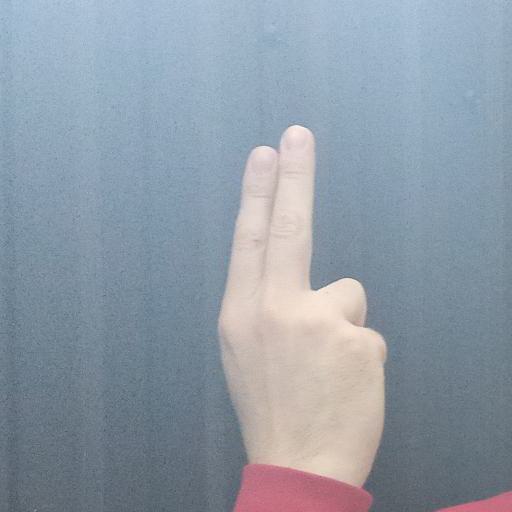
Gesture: two_up_inverted